Malaysian Expressway System

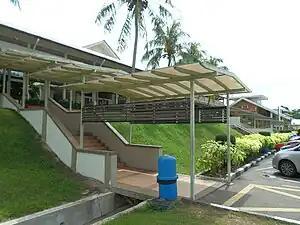
The Machap Rest and Service Area, Johor of the North–South Expressway Southern Route

Since 1986, Malaysian expressways have been built by private companies under the supervision of the government highway authority, Lembaga Lebuhraya Malaysia (Malaysian Highway Authority). Every private concession company, such as PLUS Expressways, ANIH Berhad "(formerly MTD Prime)" and the others have monitored and maintained their expressways.